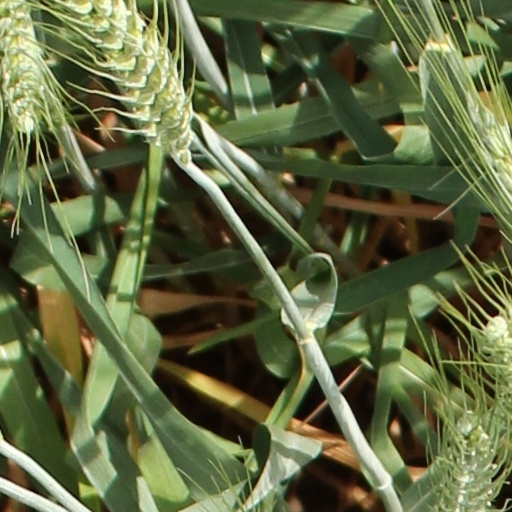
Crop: wheat